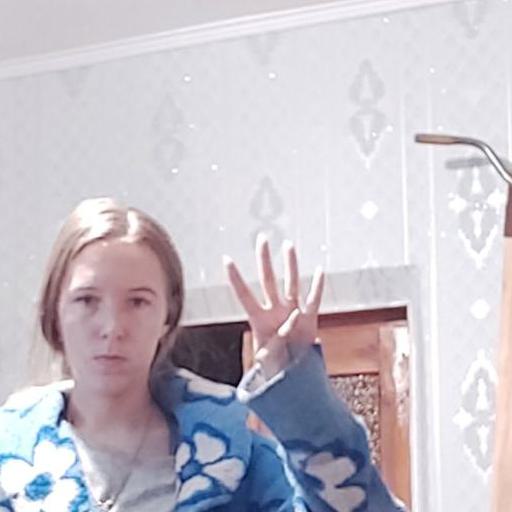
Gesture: four